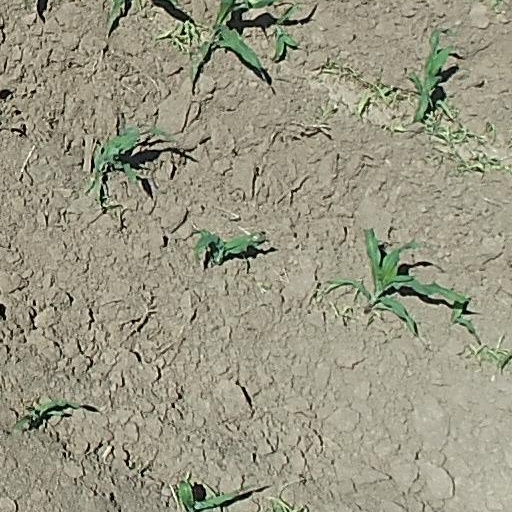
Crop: maize; corn